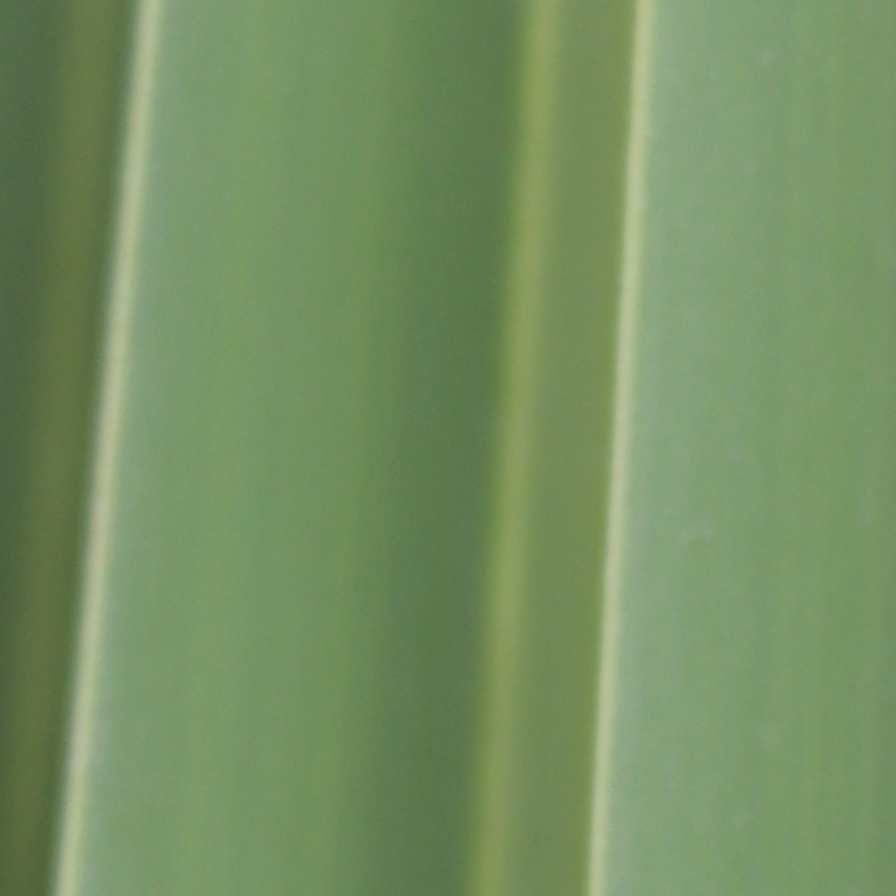
Label: Healthy